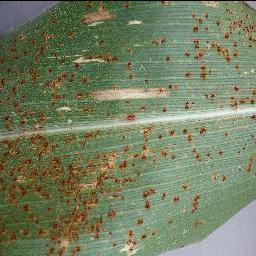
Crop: corn
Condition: (maize)_cercospora_spot_gray_spot